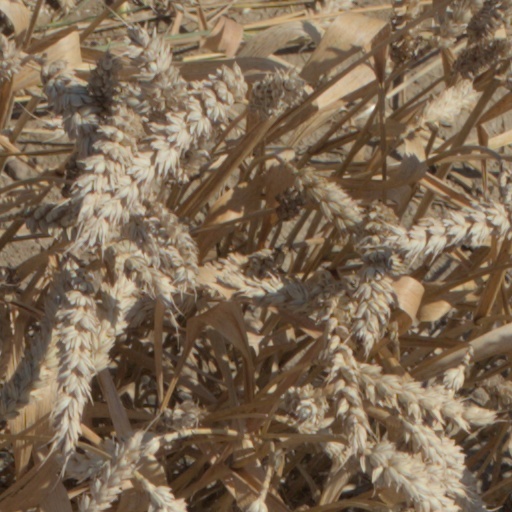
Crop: wheat